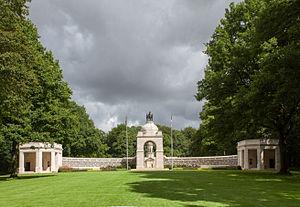
Cet article recense les monuments historiques de la Somme, en France.
Le circuit du Souvenir est constitué d'un ensemble de lieux de mémoire de la Grande Guerre situé entre Péronne et Albert et ses environs, dans le département de la Somme. Long de 92 km, il relie les principaux sites des combats de la bataille de la Somme de 1916 et certains sites de la bataille du Kaiser et de l'offensive des Cent-Jours de 1918.
Cet article recense les monuments historiques protégés au titre du label « Patrimoine du XXᵉ siècle » du département de la Somme, en France.
Le mémorial national sud-africain du bois Delville est un monument commémoratif de la Première Guerre mondiale situé sur le territoire de la commune de Longueval, dans le département de la Somme. Il commémore l’engagement des troupes sud-africaines pendant la Grande guerre. Un musée commémoratif retrace l’histoire de la participation de l’Afrique du Sud à la Première, à la Seconde Guerre mondiale et aux différents conflits de la guerre froide. Le cimetière militaire britannique du bois Delville est situé en face du mémorial.